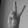
ASL letter: V